Gymnastics at the 2016 Summer Olympics

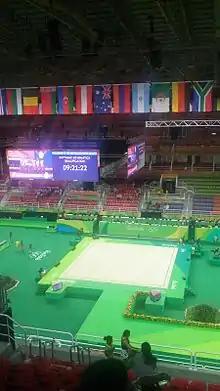
Arena Olímpica prior to the rhythmic gymnastics competition.

Gymnastics at the 2016 Summer Olympics in Rio de Janeiro was held in three categories: artistic gymnastics, rhythmic gymnastics and trampolining. All gymnastics events were staged at the Arena Olímpica do Rio from 6 to 21 August 2016.